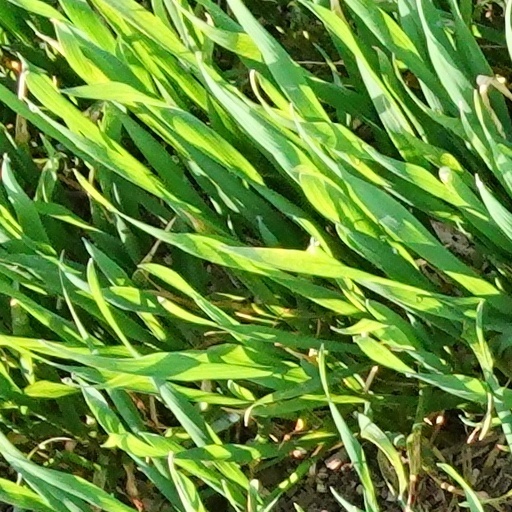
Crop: wheat